Douglas Haig, 1st Earl Haig

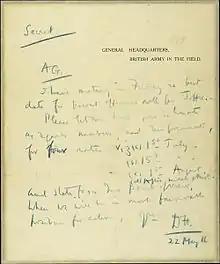

Like French, Haig wanted to push along the North Sea Coast to Ostend and Zeebrugge but Joffre did not want the British acting so independently. Germany had recently sent eight infantry divisions to the Eastern Front, so French and Joffre agreed that a French offensive in Artois and Champagne, should be accompanied by a British offensive at Neuve-Chapelle to be conducted by Haig. At Neuve Chapelle, Haig wanted a quick bombardment and his subordinate Henry Rawlinson a longer and more methodical one. Shortage of shells meant that only a thirty-five-minute bombardment was possible but the small front of the attack gave it the concentration to succeed.